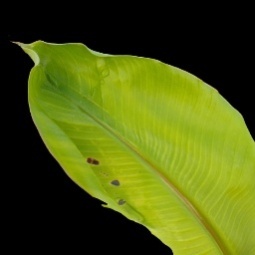
Label: Calcium